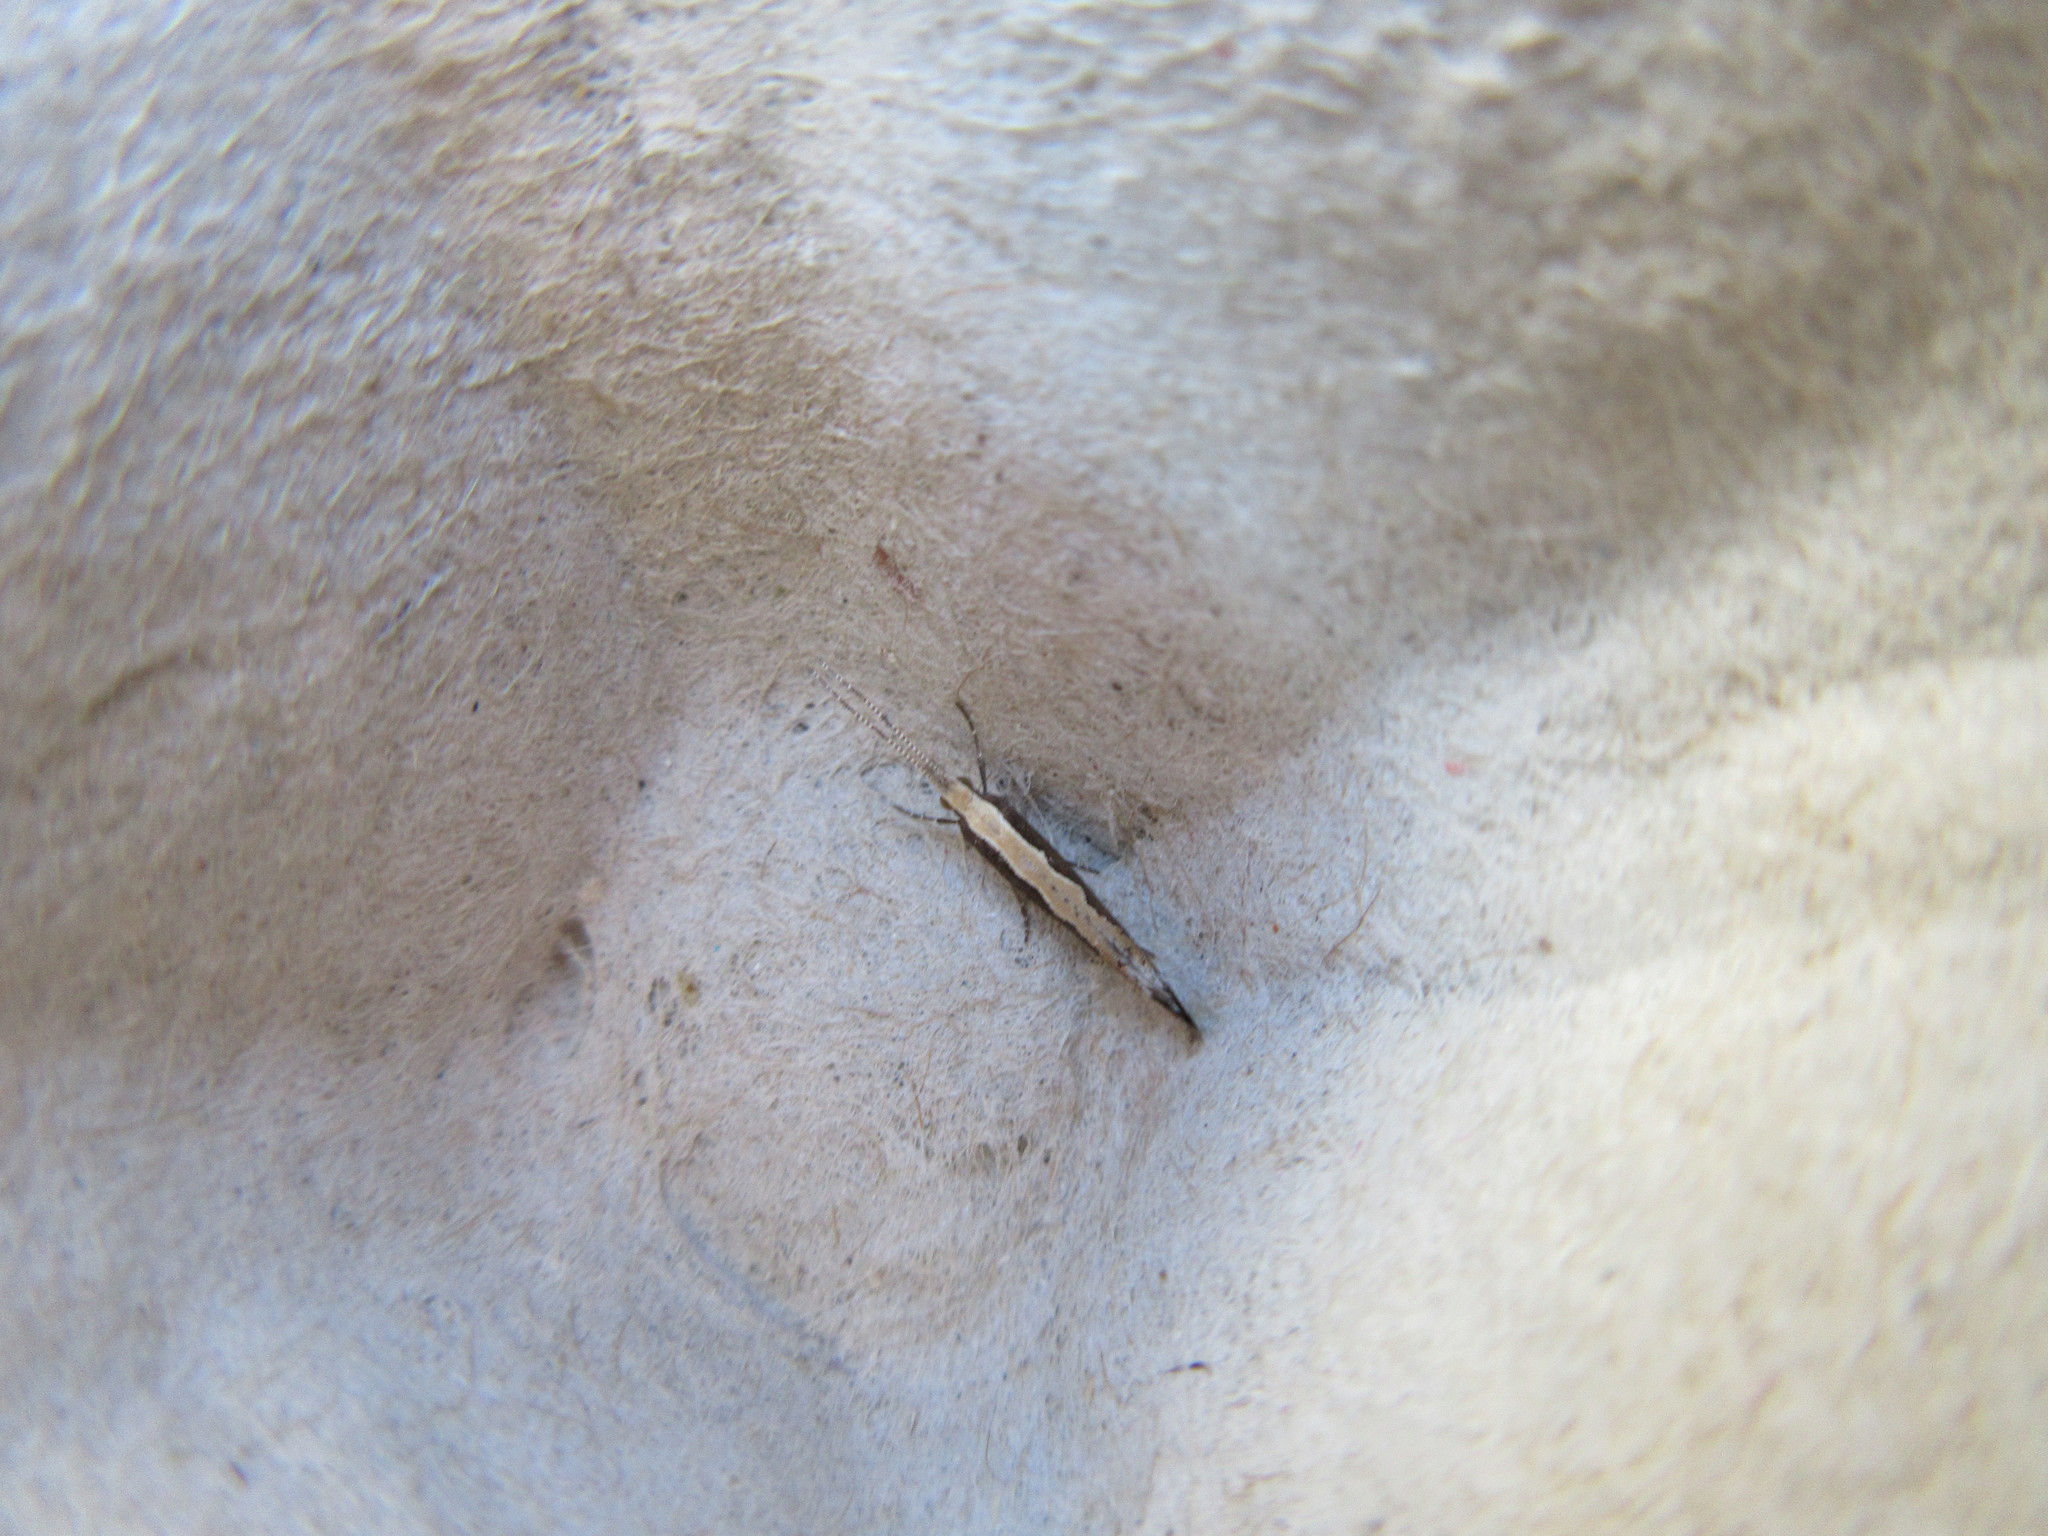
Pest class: diamondback_moth